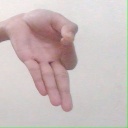
अक्षर: ज्ञ